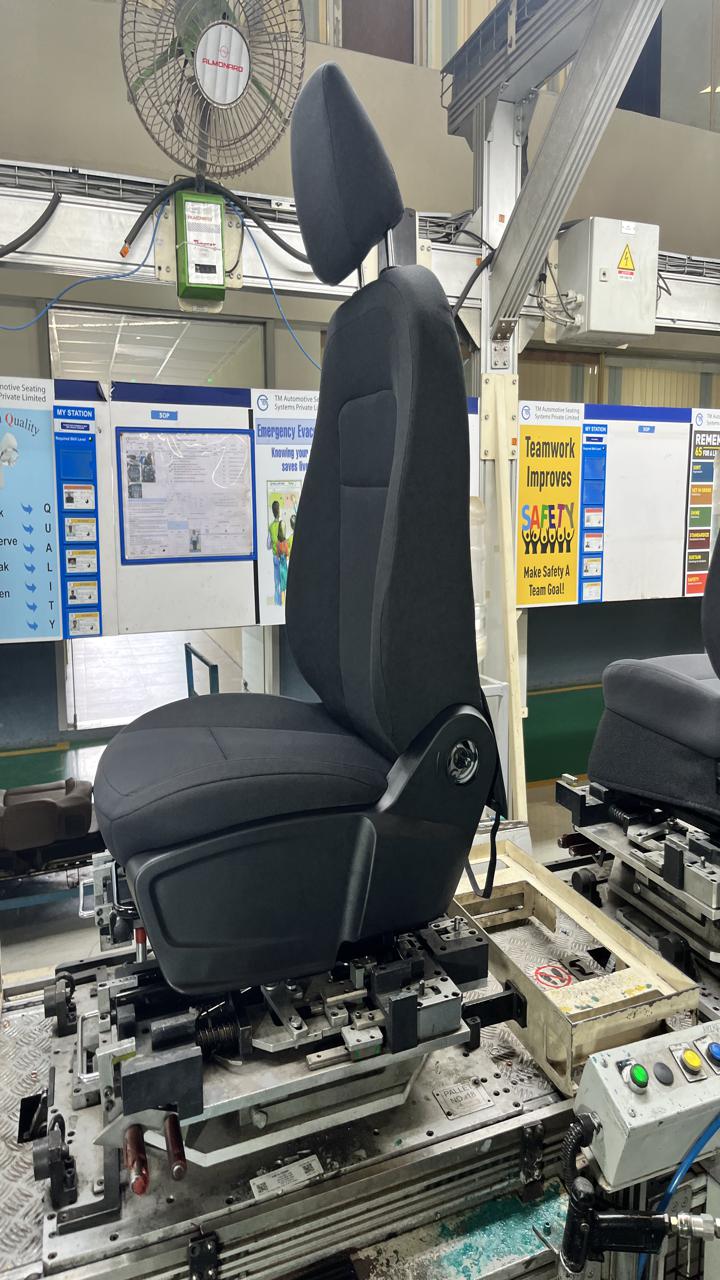
Label: No knob